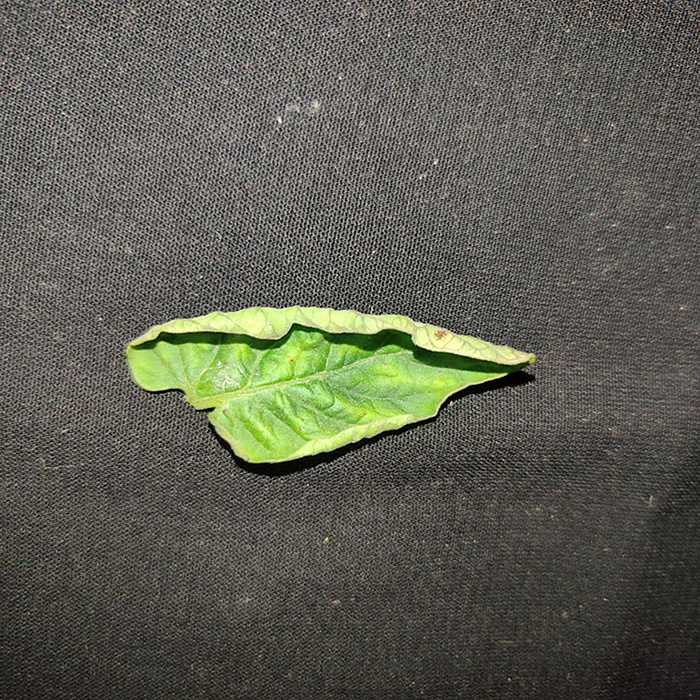
Plant: Tomato
Label: Tomato leaf curl virus